Richard R. Meents

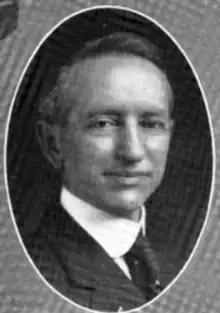

Richard Reimer Meents (August 27, 1875 – July 18, 1945) was an American politician and businessman in Illinois.